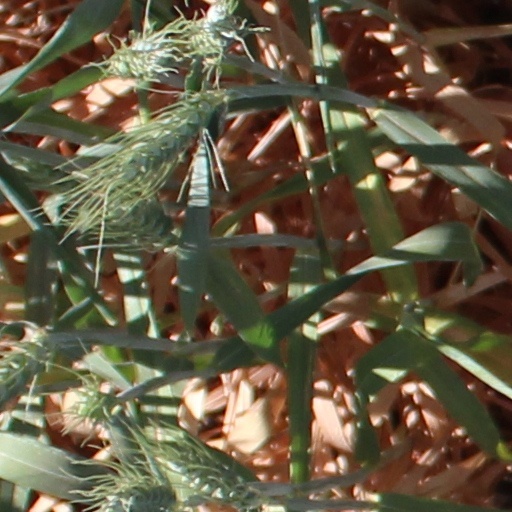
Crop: wheat